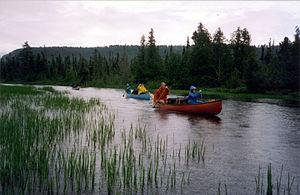
Canoé sur la Rivière à la Pluie, à la frontière entre l'Ontario et le Minnesota.